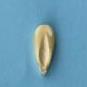
Maize quality: Good